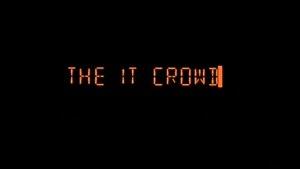
The IT Crowd est une sitcom britannique en 25 épisodes de 25 minutes créée par Graham Linehan et diffusée entre le 3 février 2006 et le 27 septembre 2013 sur Channel 4.